Johney Brooks

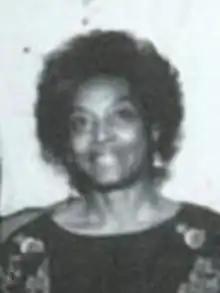
Johney Brooks, from a 1992 publication of the US State Department

Johney Brooks (February 7, 1933 – October 1, 2016) was an American educator, who worked for the US Department of State and the Peace Corps, mainly in Africa but also at embassies in Turkmenistan and Papua New Guinea.